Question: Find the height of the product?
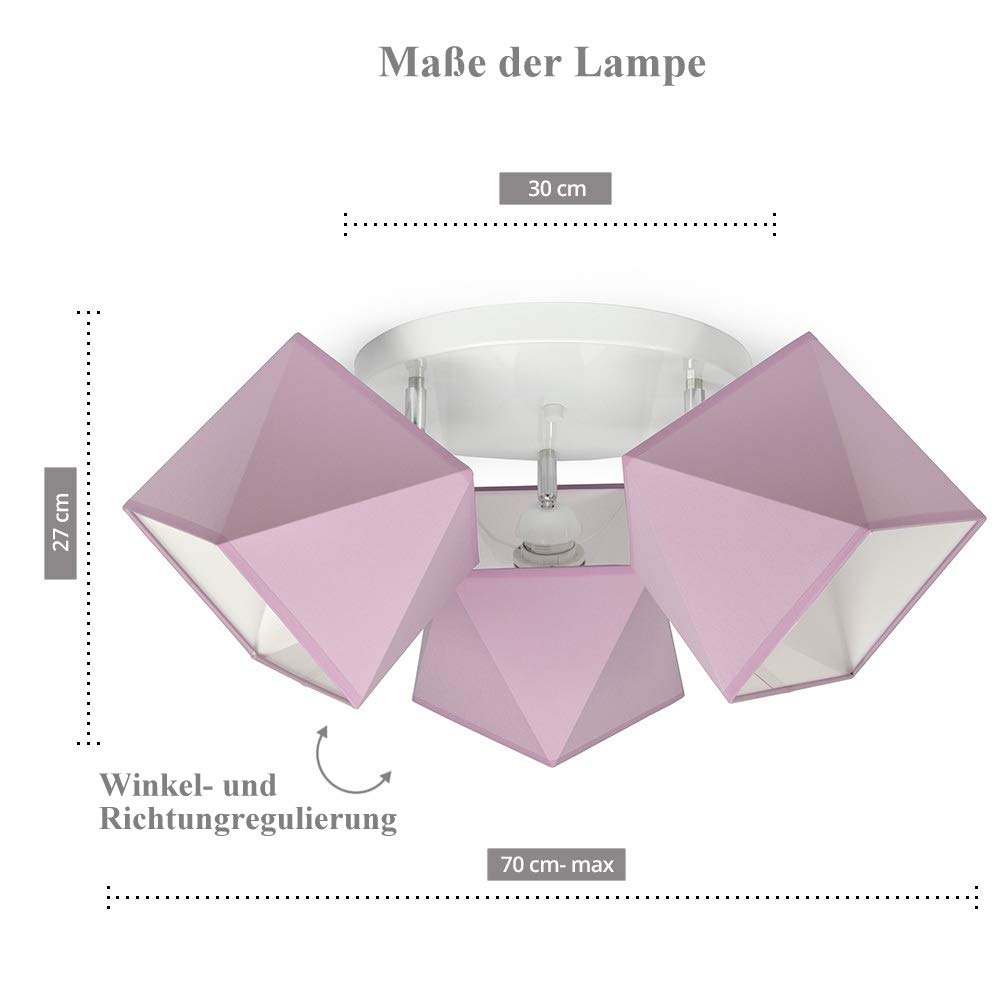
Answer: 27.0 centimetre